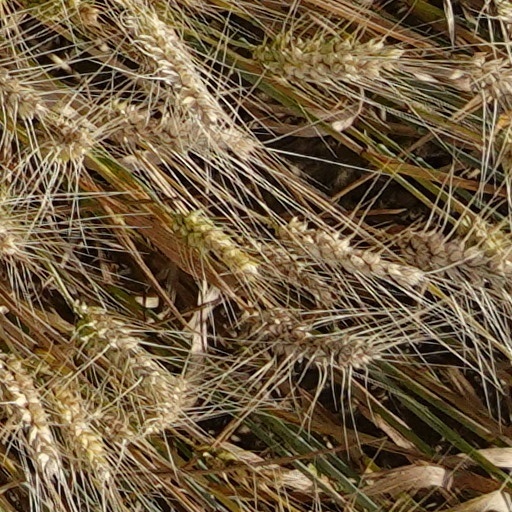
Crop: wheat